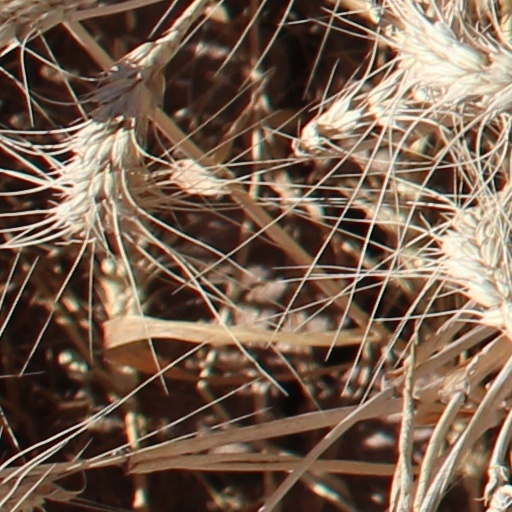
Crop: wheat